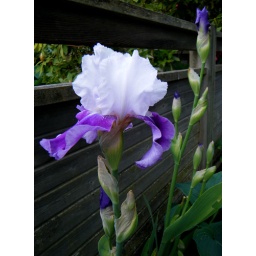
purple and white iris near a fence